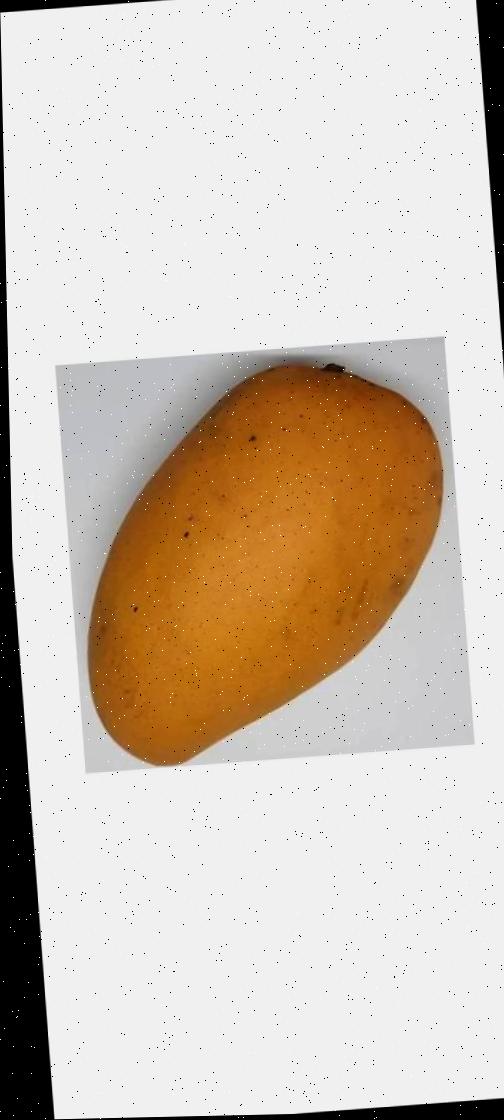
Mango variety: Katimon